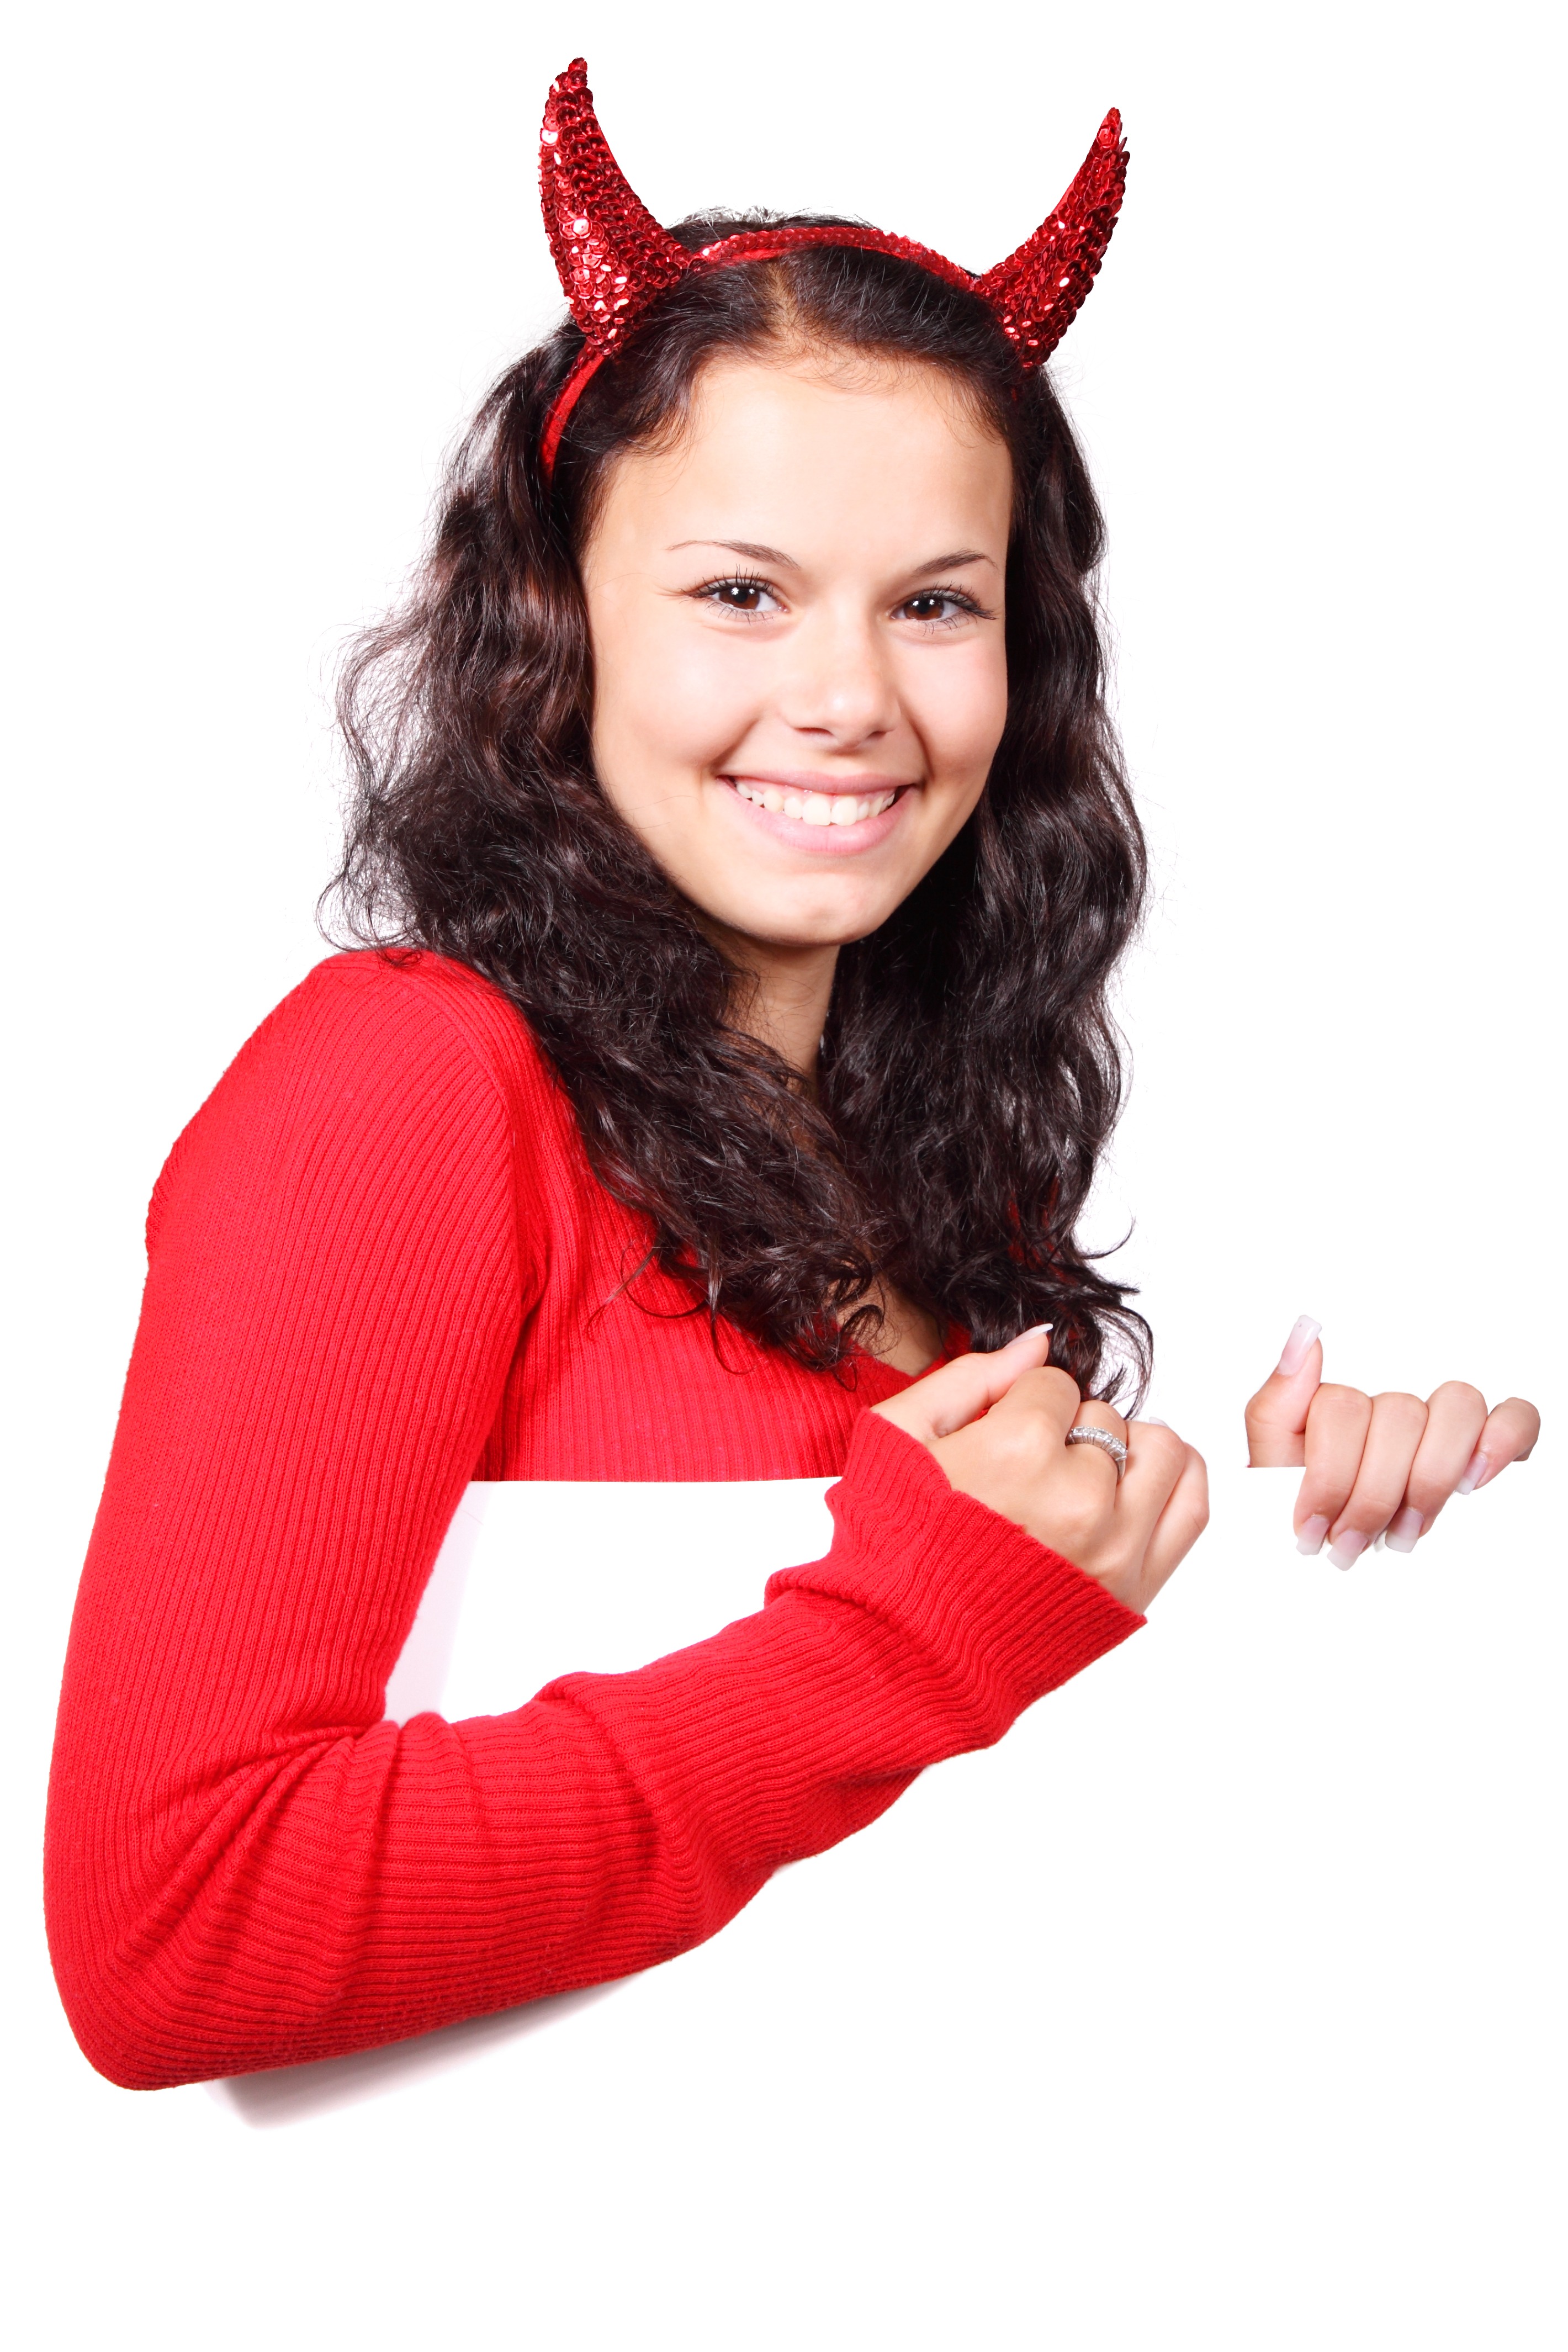
hand, people, board, girl, woman, isolated, female, horn, young, finger, red, halloween, clothing, headgear, smiling, smile, cap, hot, hell, demon, devil, costume, photo shoot, costume accessory